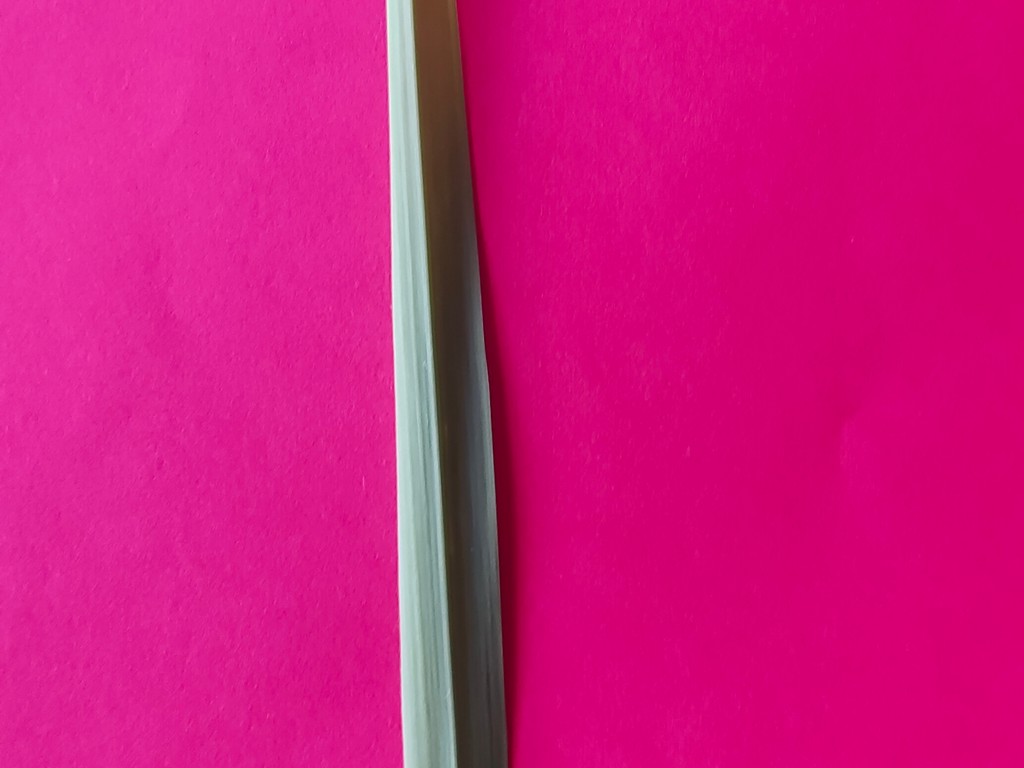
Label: Healthy